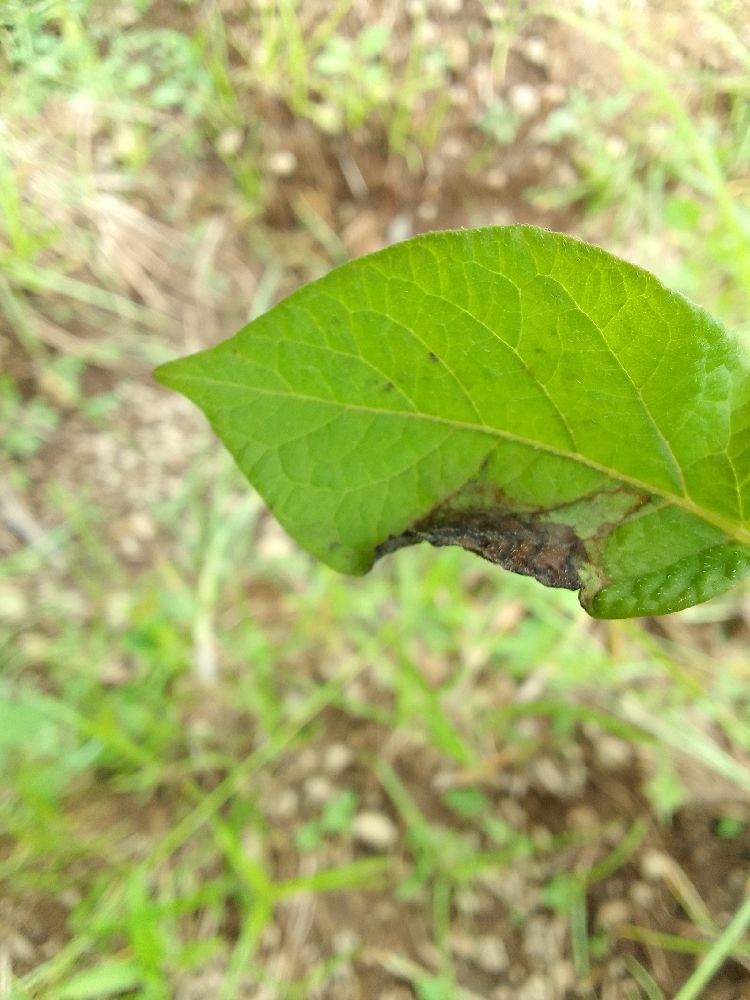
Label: Late blight